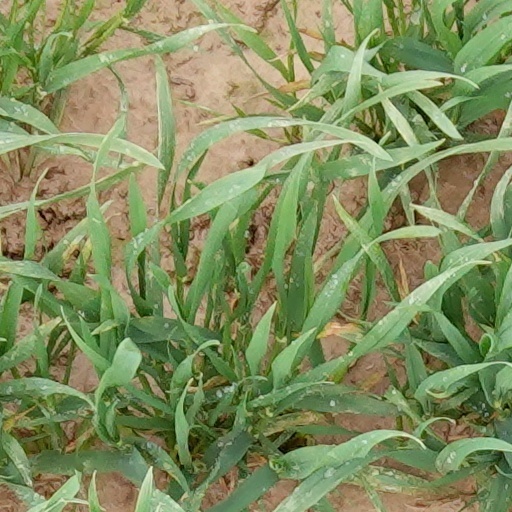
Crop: wheat